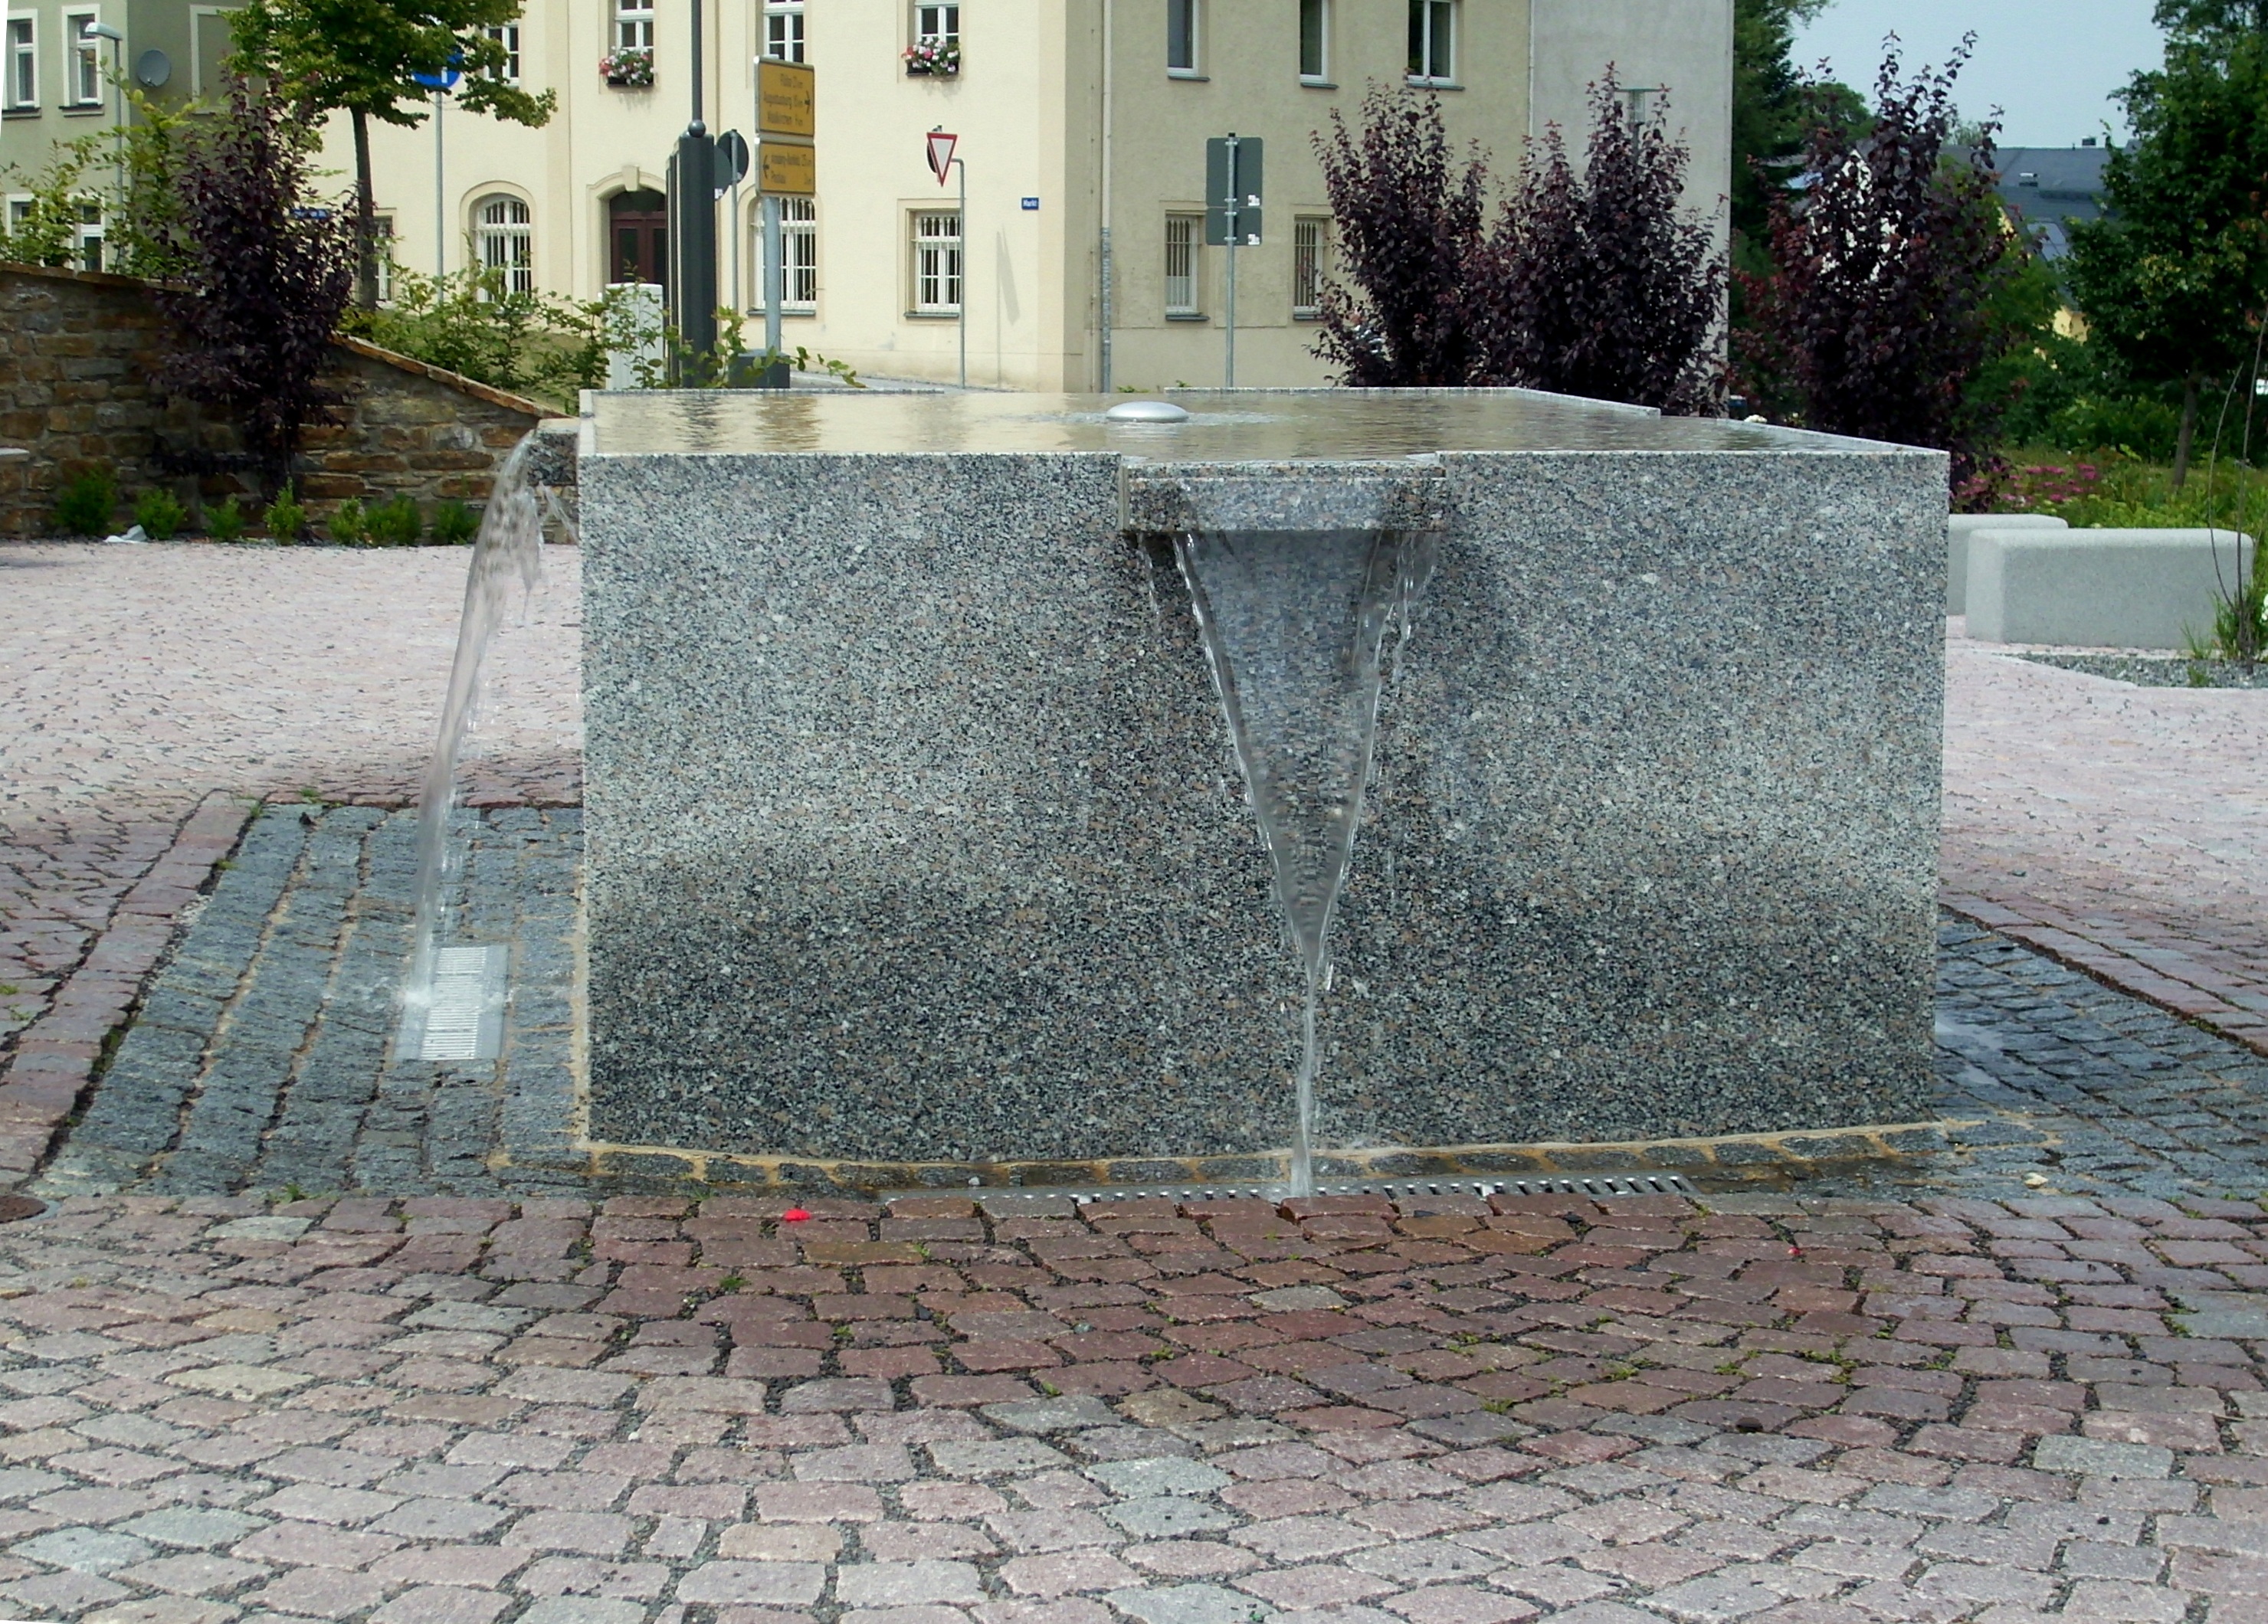
sidewalk, wall, walkway, monument, material, memorial, water feature, ore mountains, road surface, well water, lengenfeld